Hall Place, Bentworth

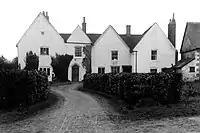
Hall Place, early 20th century

In 1348, William de Melton obtained the king's permission to give his manor to William Edendon, Bishop of Winchester, and then ownership of the manor of Bentworth passed by marriage to the Windsor family, who had been constables of Windsor Castle. However, this hall was evidently returned to the Melton family, as it is mentioned among his possessions in an inquisition taken in 1362–3, and descended to his son, Sir William de Melton. Sir William de Melton's son, John de Melton, inherited the house in 1399 and was still being recorded as owner in 1431. He died in 1455, and was succeeded by his son (d.1474), then his grandson John Melton. The manor of Bentworth itself was said to have remained in possession of the Windsor family for at least one hundred and fifty years.